Clements Markham

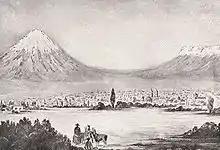
Old print of Arequipa, Peru, with Mount Misti in the background

In the summer of 1852, freed from his naval obligations, Markham made plans for an extended visit to Peru. Supported by a gift from his father of £500 (more than £40,000 at 2008 values) to cover expenses, Markham sailed from Liverpool on 20 August.